Silver Spurs Rodeo

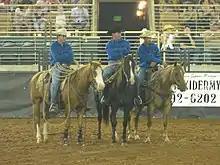
Silver Spurs Rodeo

The Silver Spurs Rodeo is a rodeo held twice per year in Kissimmee, Florida. During the late 1980s, it was one of the fifty largest rodeos in the United States, and is billed as the largest rodeo east of the Mississippi River. Since 1994, it has been the official state rodeo of Florida.